HMS Anson (1886)

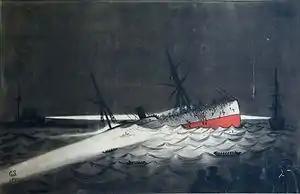
The sinking of SS "Utopia" by a witness 1891

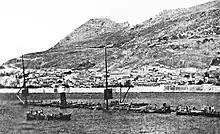
Wreck of "Utopia" in Gibraltar Harbour

"Anson", named after Admiral and First Lord of the Admiralty, George Anson, 1st Baron Anson, was the sixth ship of her name to serve in the Royal Navy. The ship was laid down at Pembroke Dockyard on 24 April 1883, launched on 17 February 1886 and was delivered at Portsmouth in March 1887, complete except for her main armament, at a cost of £662,582. She was finally commissioned on 28 May 1889 as the flagship of the second-in-command of the Channel Fleet. On 17 March 1891, the passenger steamer was accidentally blown onto the ram of the anchored "Anson" during a strong gale in the Bay of Gibraltar. 562 of "Utopia"s passengers and crew and two rescuers from the armoured cruiser were killed in the accident. "Anson" did not report any injuries or damage.